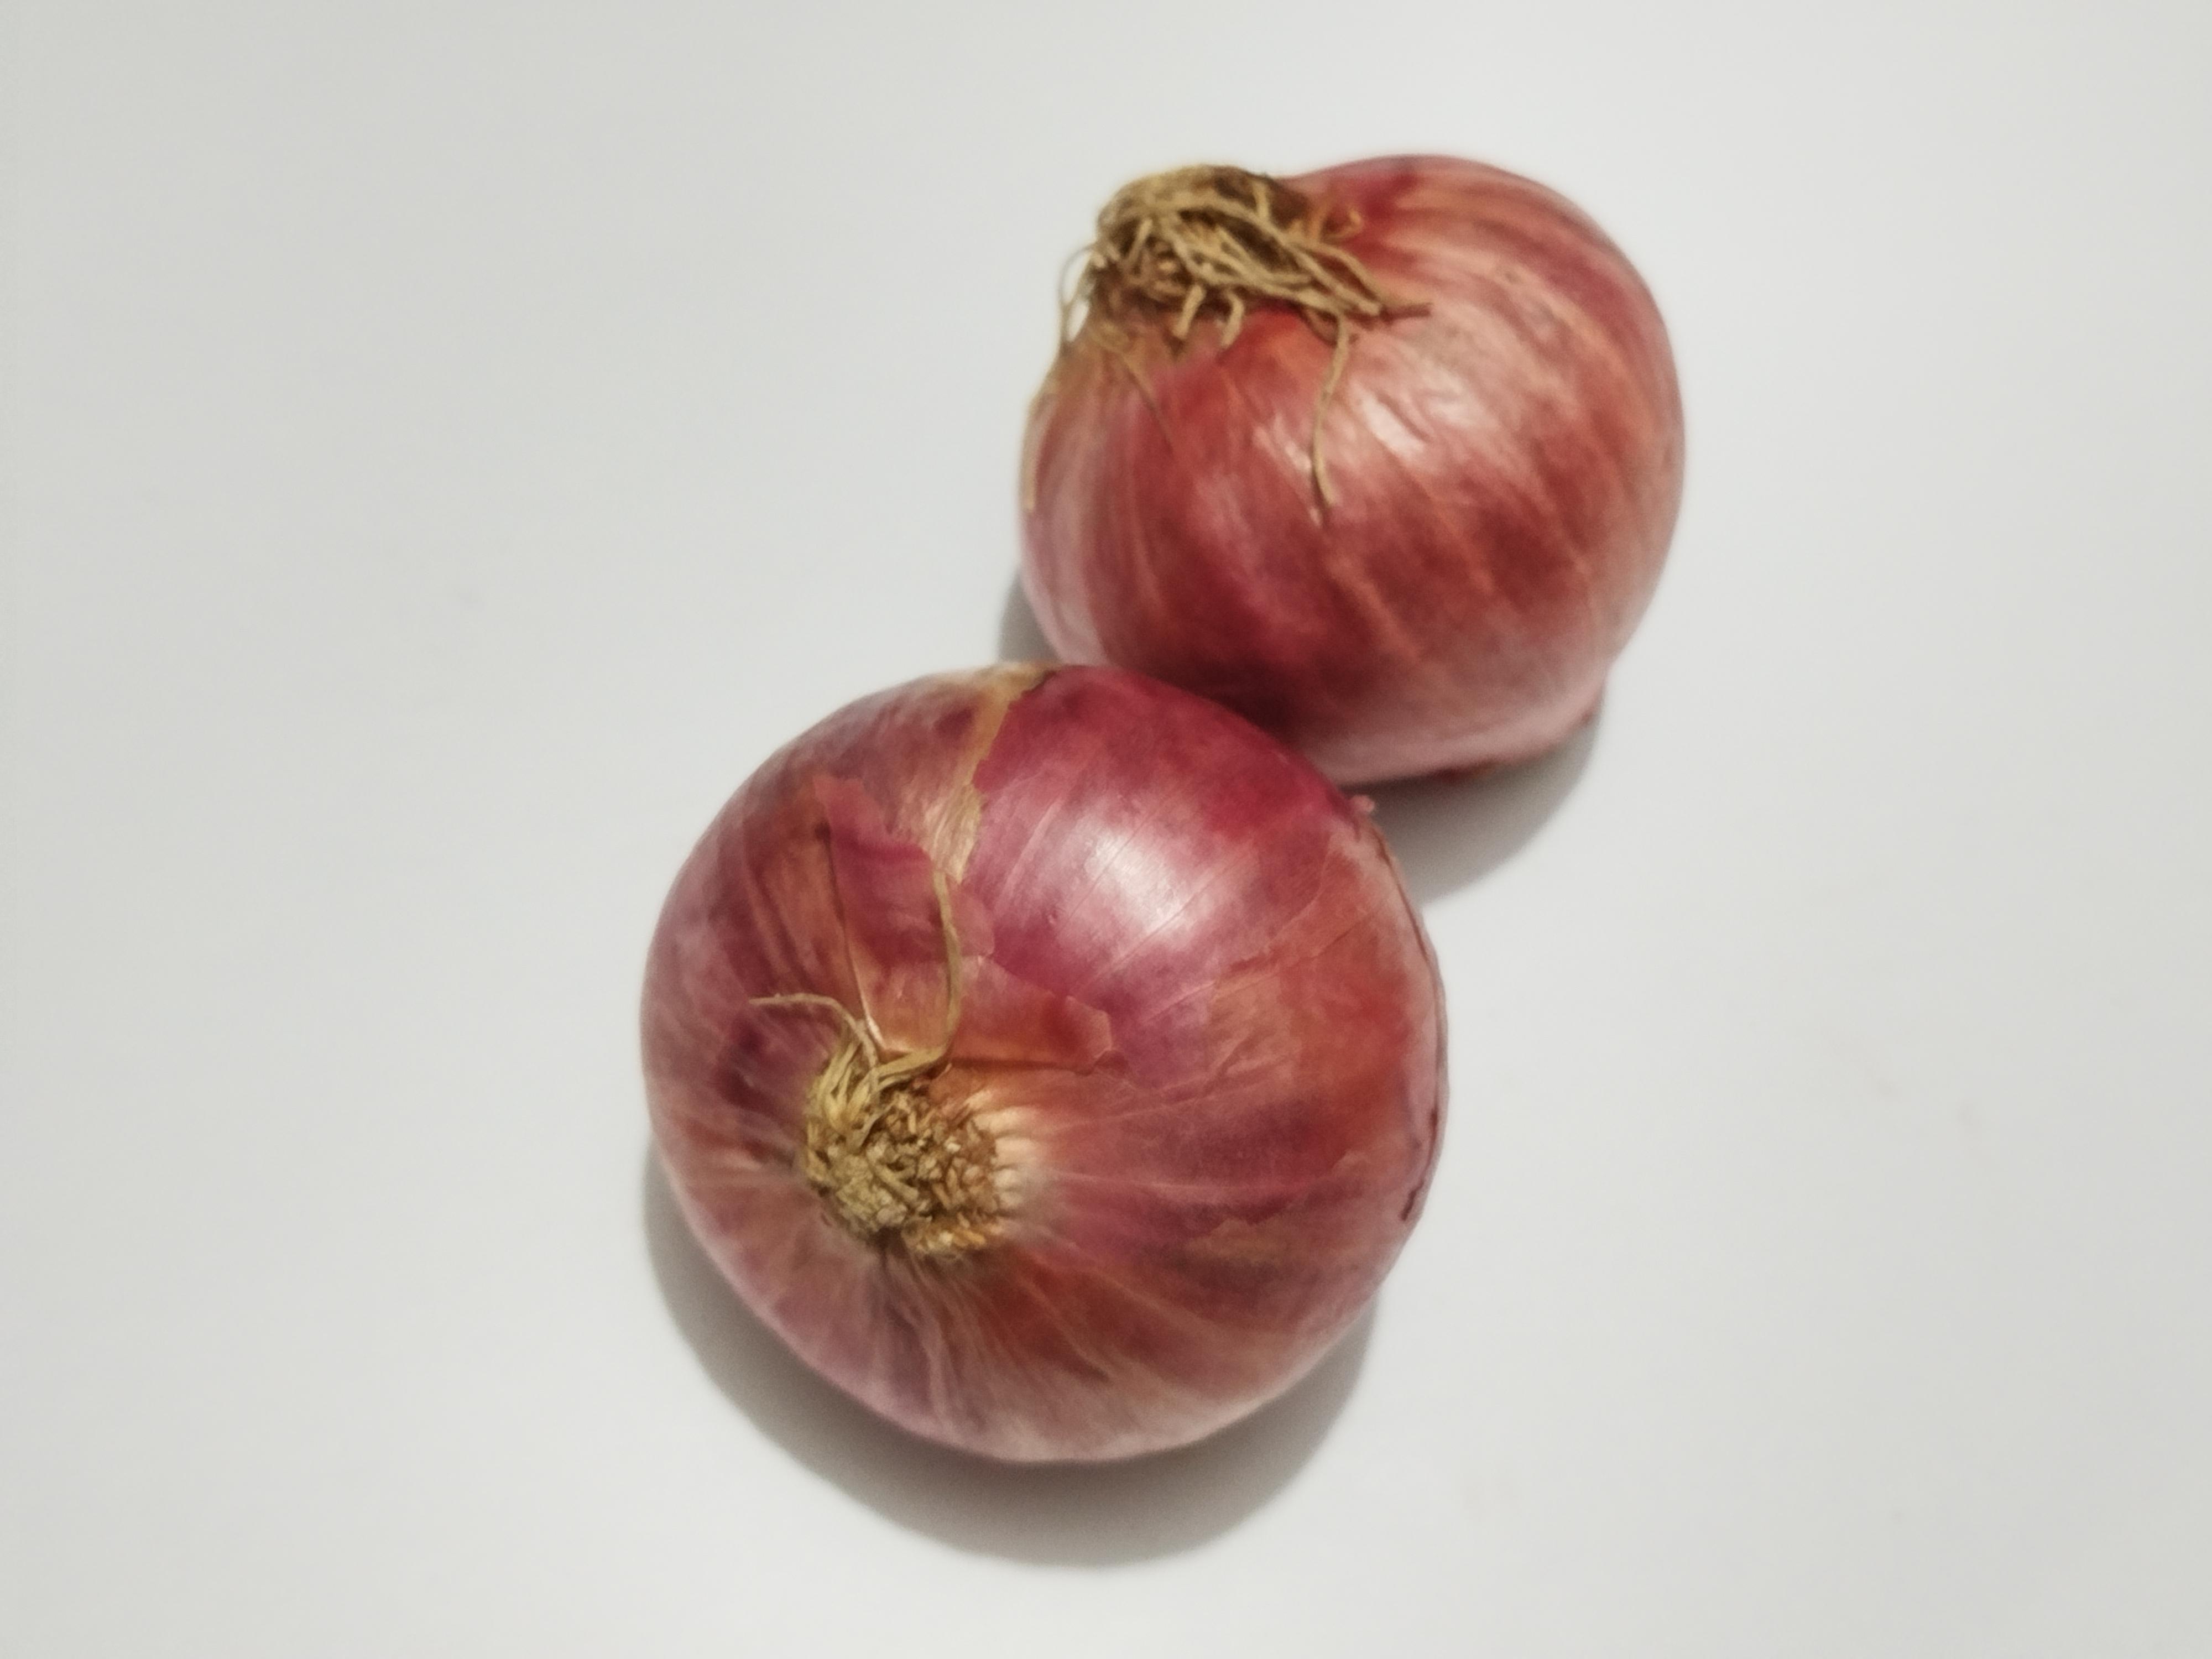
Label: Onion